2008 in India

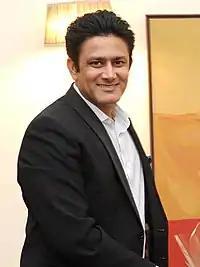
Anil Kumble retired as the highest wicket-taker for India in Test Cricket. He was third highest worldwide.

11 August – Shooter Abhinav Bindra wins the gold in the 10 m Air Rifle event at the 2008 Summer Olympics in Beijing. He became the first Indian to win an individual gold medal at the Olympic Games.